T200 telex and data switching system

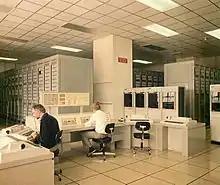
Installing the HK-D T202 Telex Exchange in Hong Kong, 1981

The first twin-processor T202 telex exchange went into service in Sydney in late 1975 as an international gateway for the Overseas Telecommunications Commission (OTC(A)). Another gateway exchange followed in 1979 for the Bureau Télégraphique International (BTI) in Paris. In Switzerland, the successful transition from the electro-mechanical telex network to the new Electronic Data Switching Network (EDWA) began in 1979 with the T202 exchanges in Zurich and Geneva. In Hong Kong telex experienced strong growth and customer needs for new subscriber services such as Store and Forward, and an automatic information service. For this purpose, a T202 twin processor system was put into operation in 1979, followed in 1982 by a second T202 system.